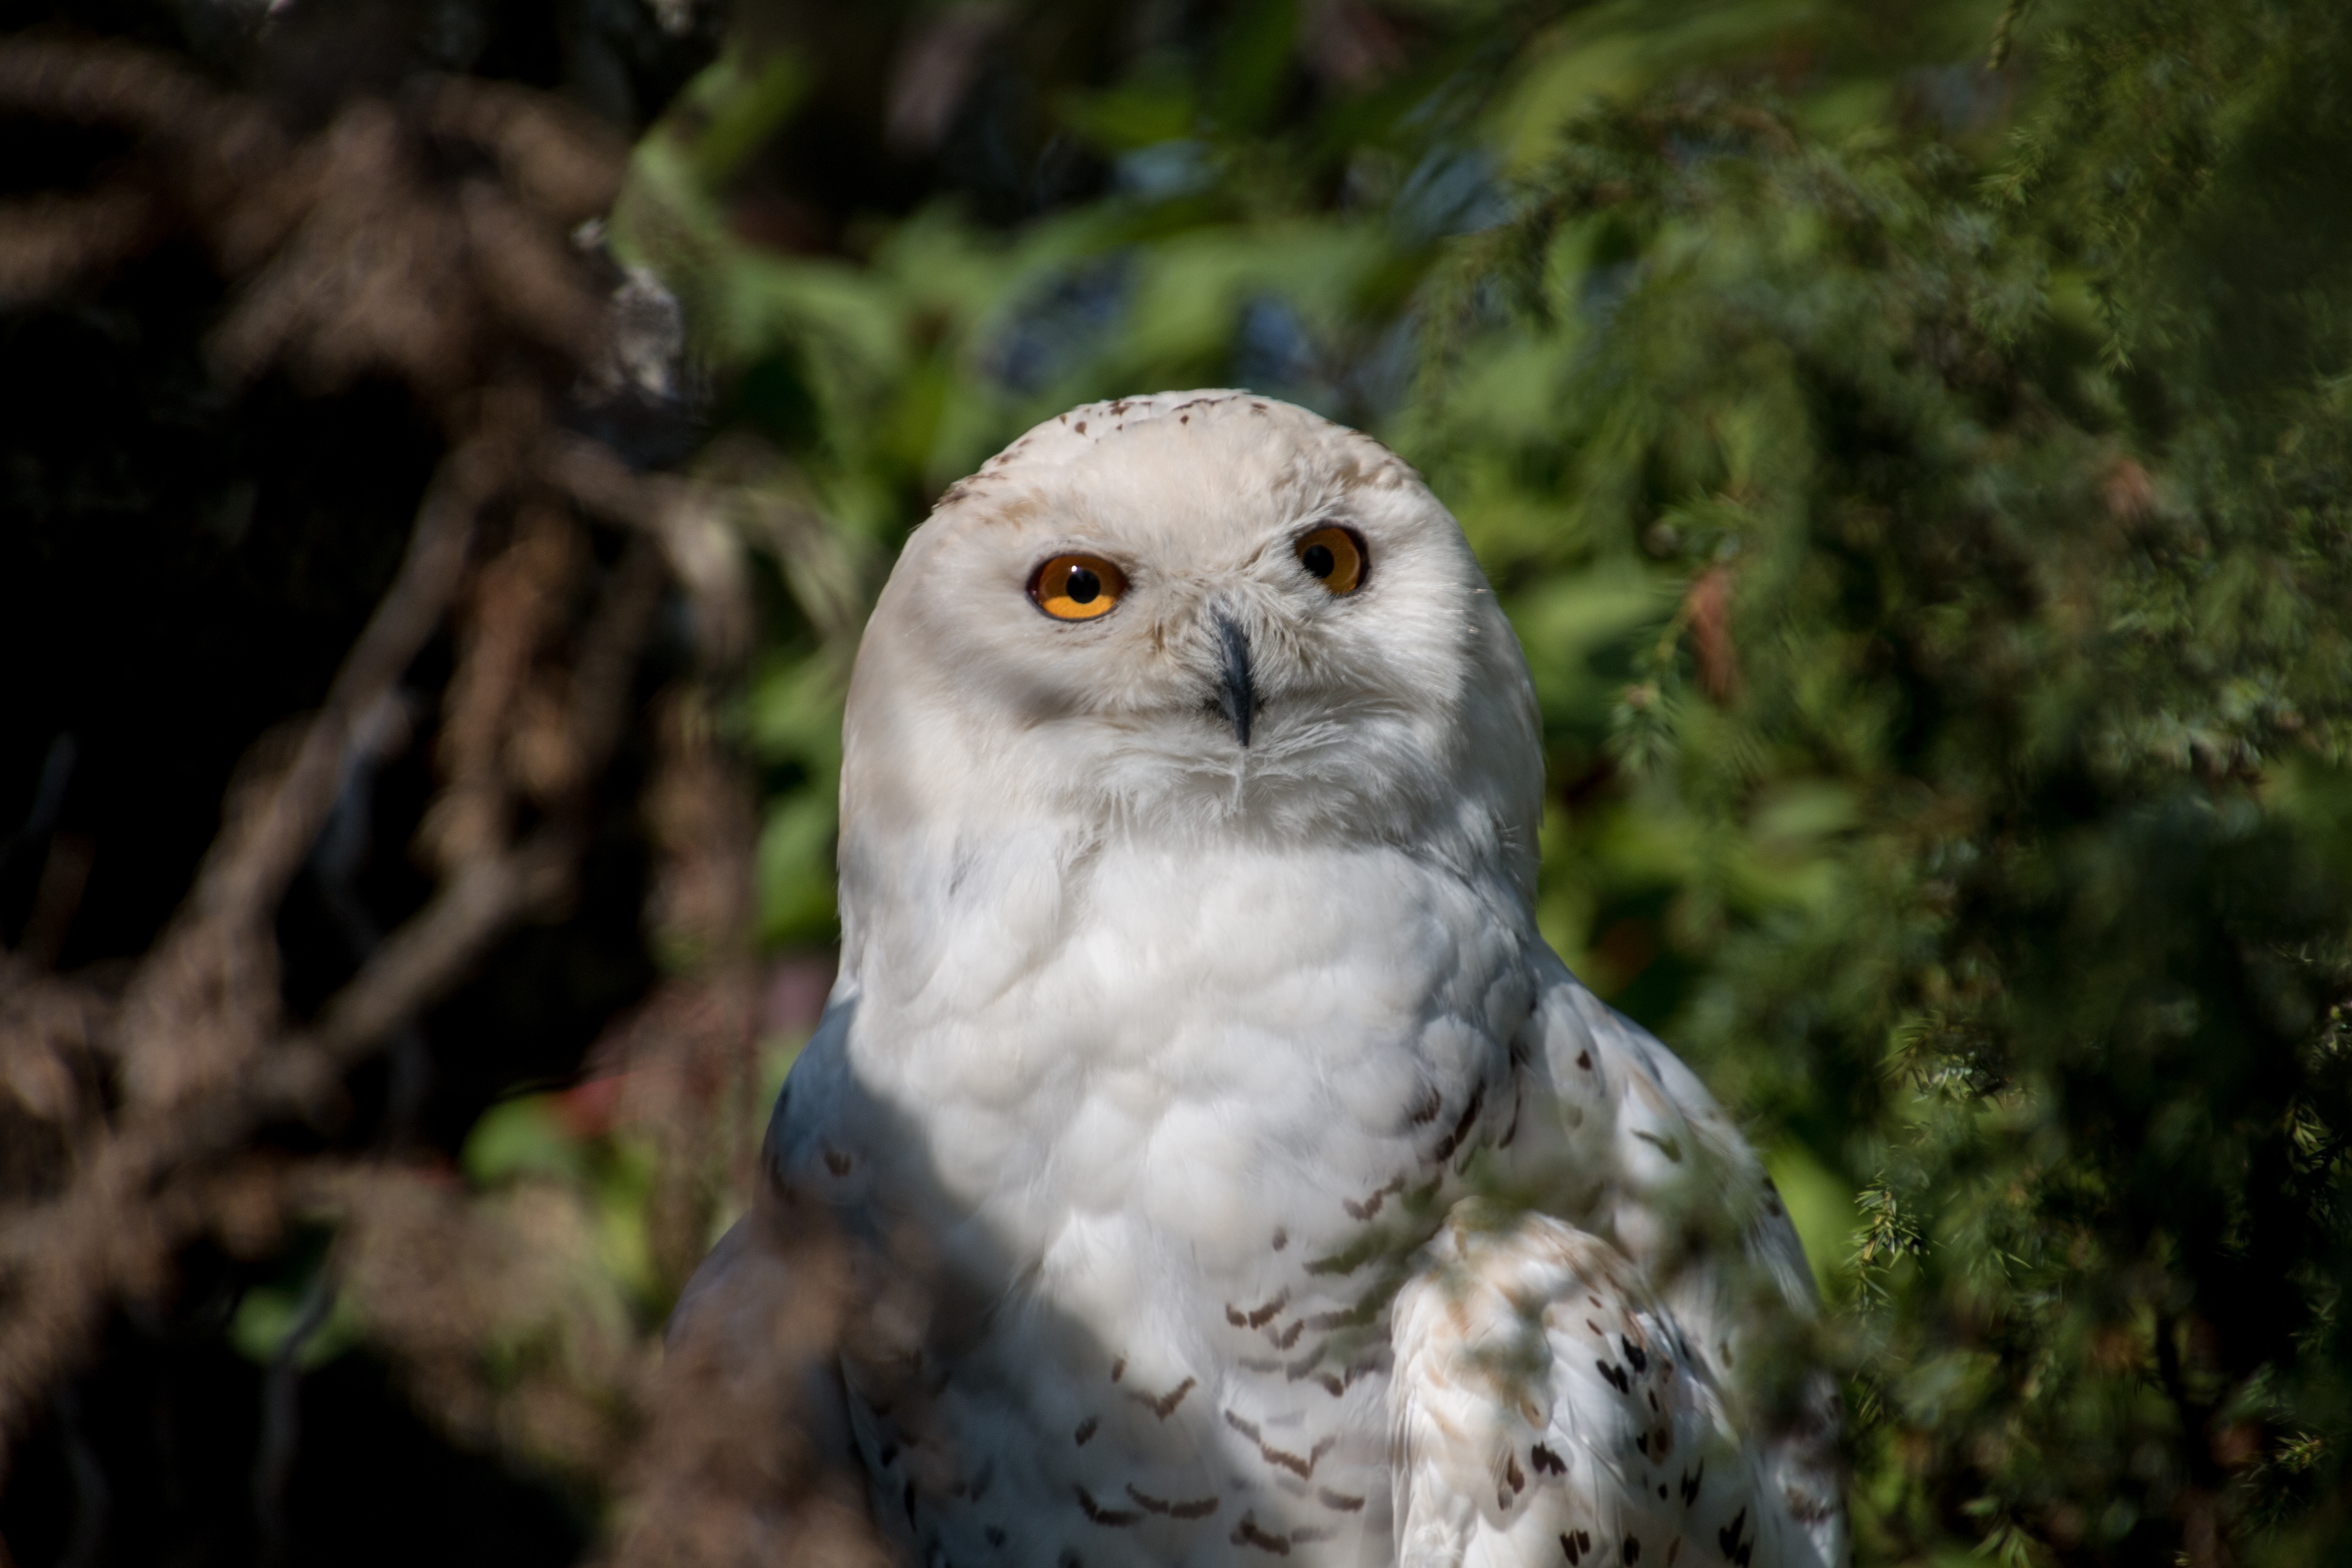
nature, bird, white, animal, mystical, wildlife, beak, eagle, owl, feather, fauna, raptor, plumage, bird of prey, snowy owl, eyes, vertebrate, nocturnal, falcon, attention, animal recording, night active, great grey owl